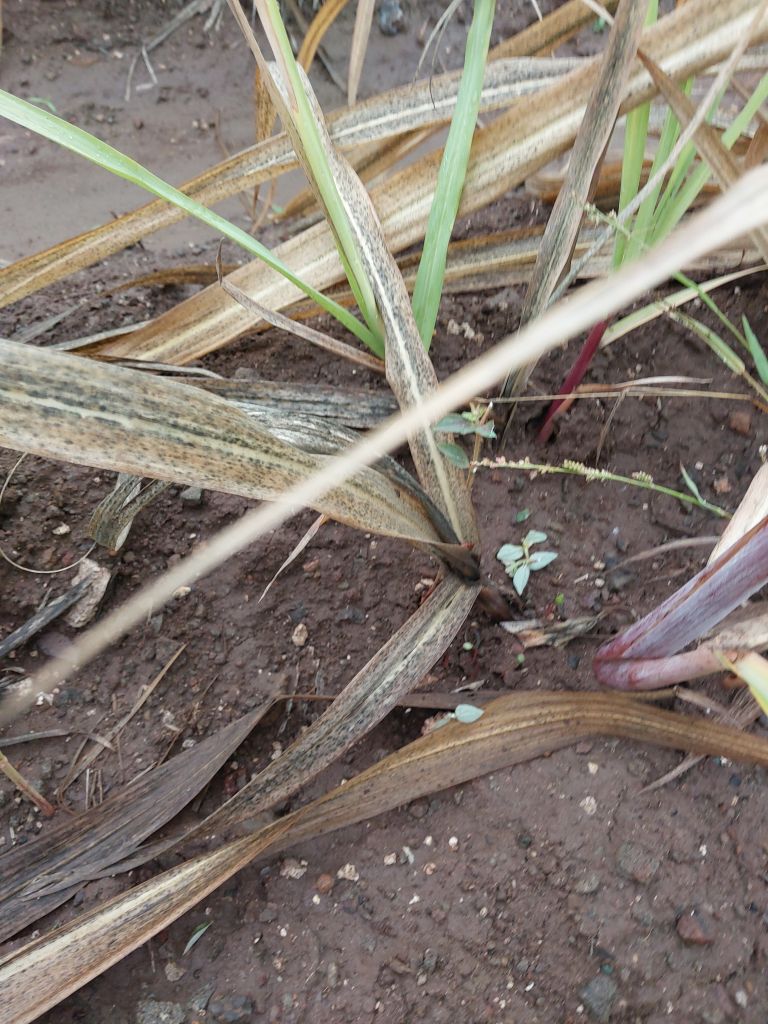
Label: Sett Rot